Armée de l'Est

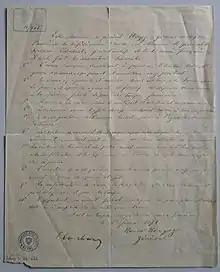
Treaty between Switzerland and France about crossing the border, 1st of February 1871

The task of the army was intended to be the relief of the besieged fortress of Belfort and the interruption of the German supply lines. However, after the French gaining an advantage in the battle of Villersexel the Germans regrouped and brought in reinforcements and the French suffered a defeat near Belfort in the battle of the Lisaine. The retreat to the south went chaotically and slowly, and the army was surrounded in the area of Pontarlier, close to the Swiss border.